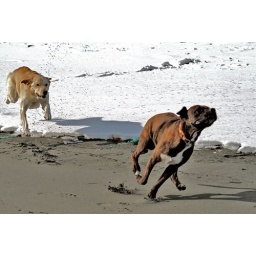
.... poor Aspen gets the flying sand in the face.....